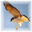
Label: bird